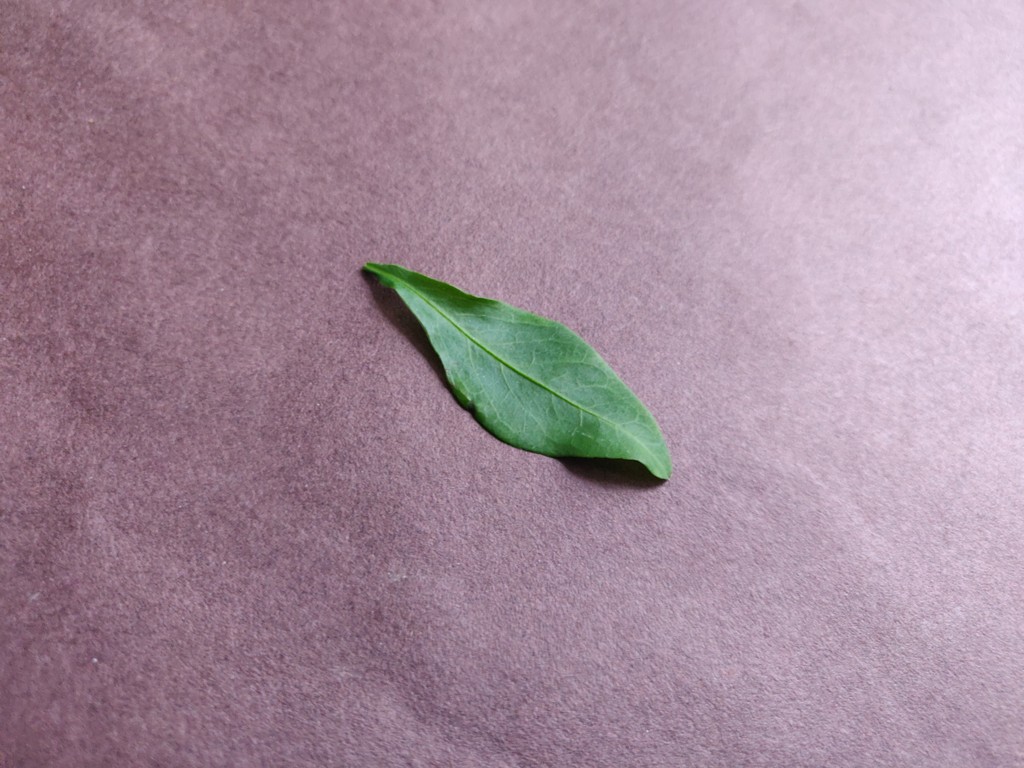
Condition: Healthy
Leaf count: single
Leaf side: front